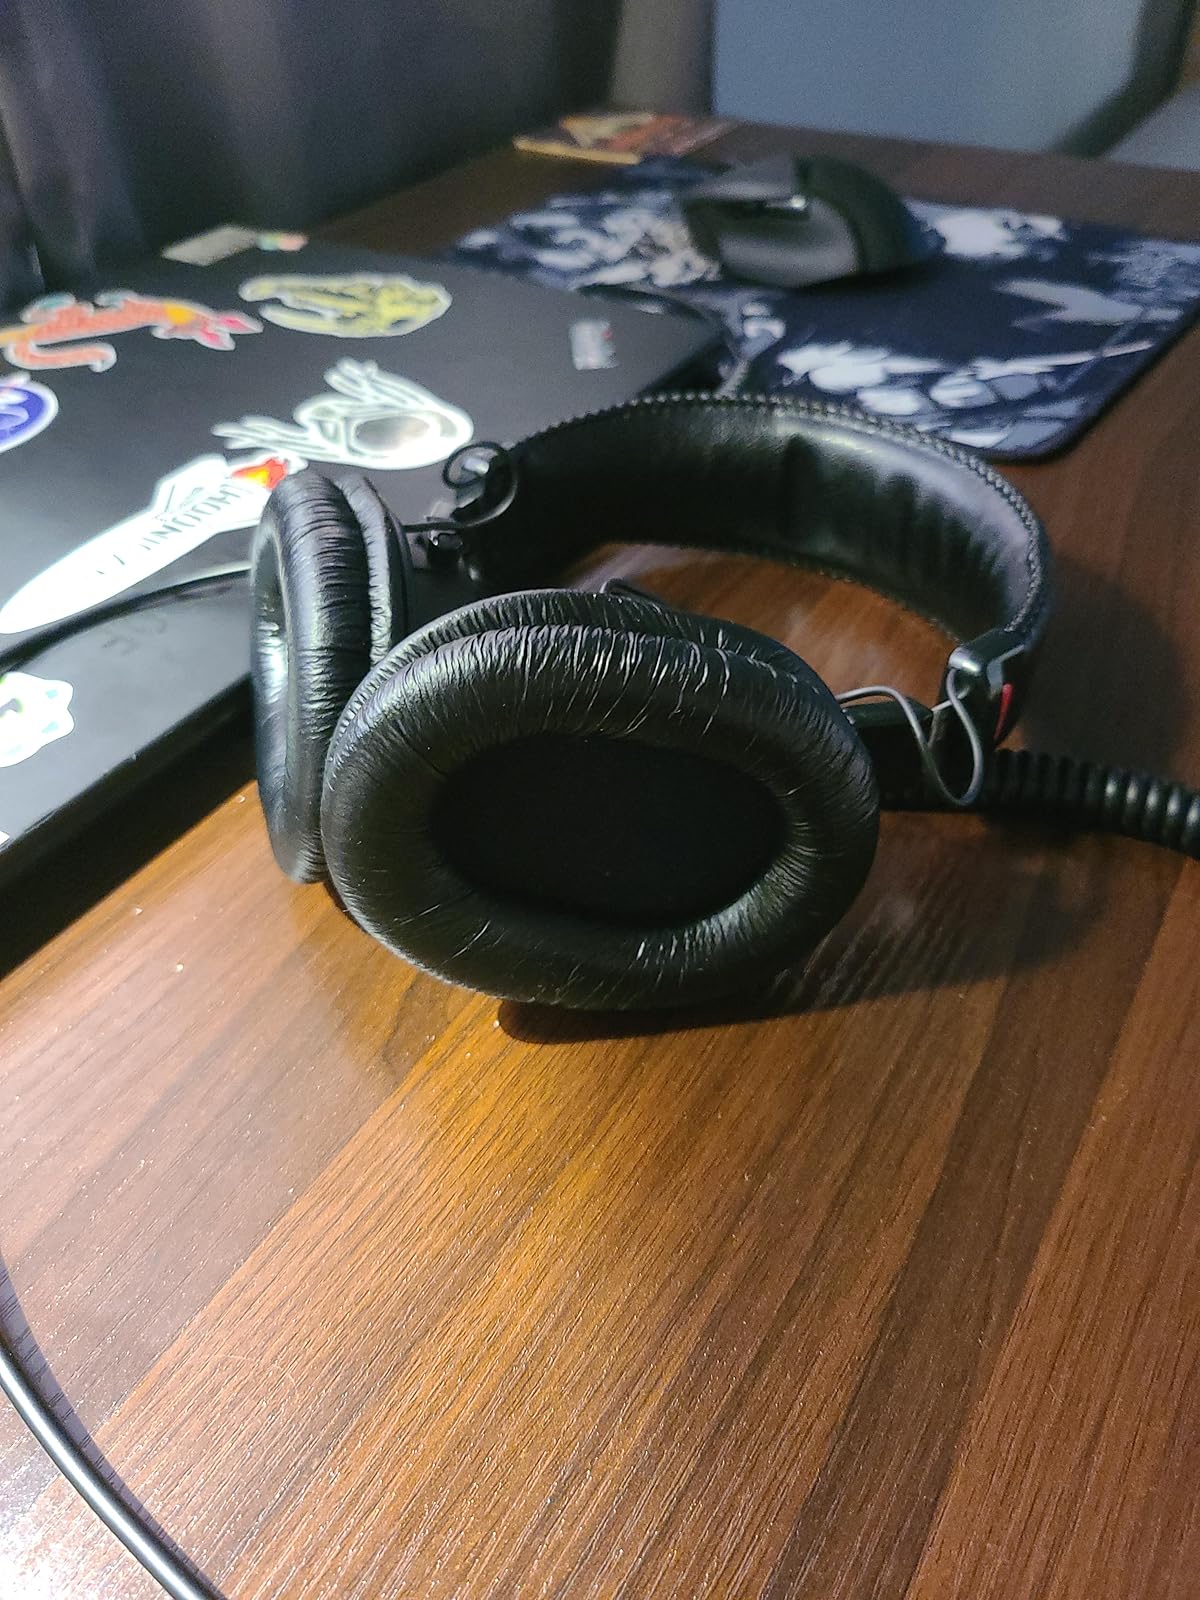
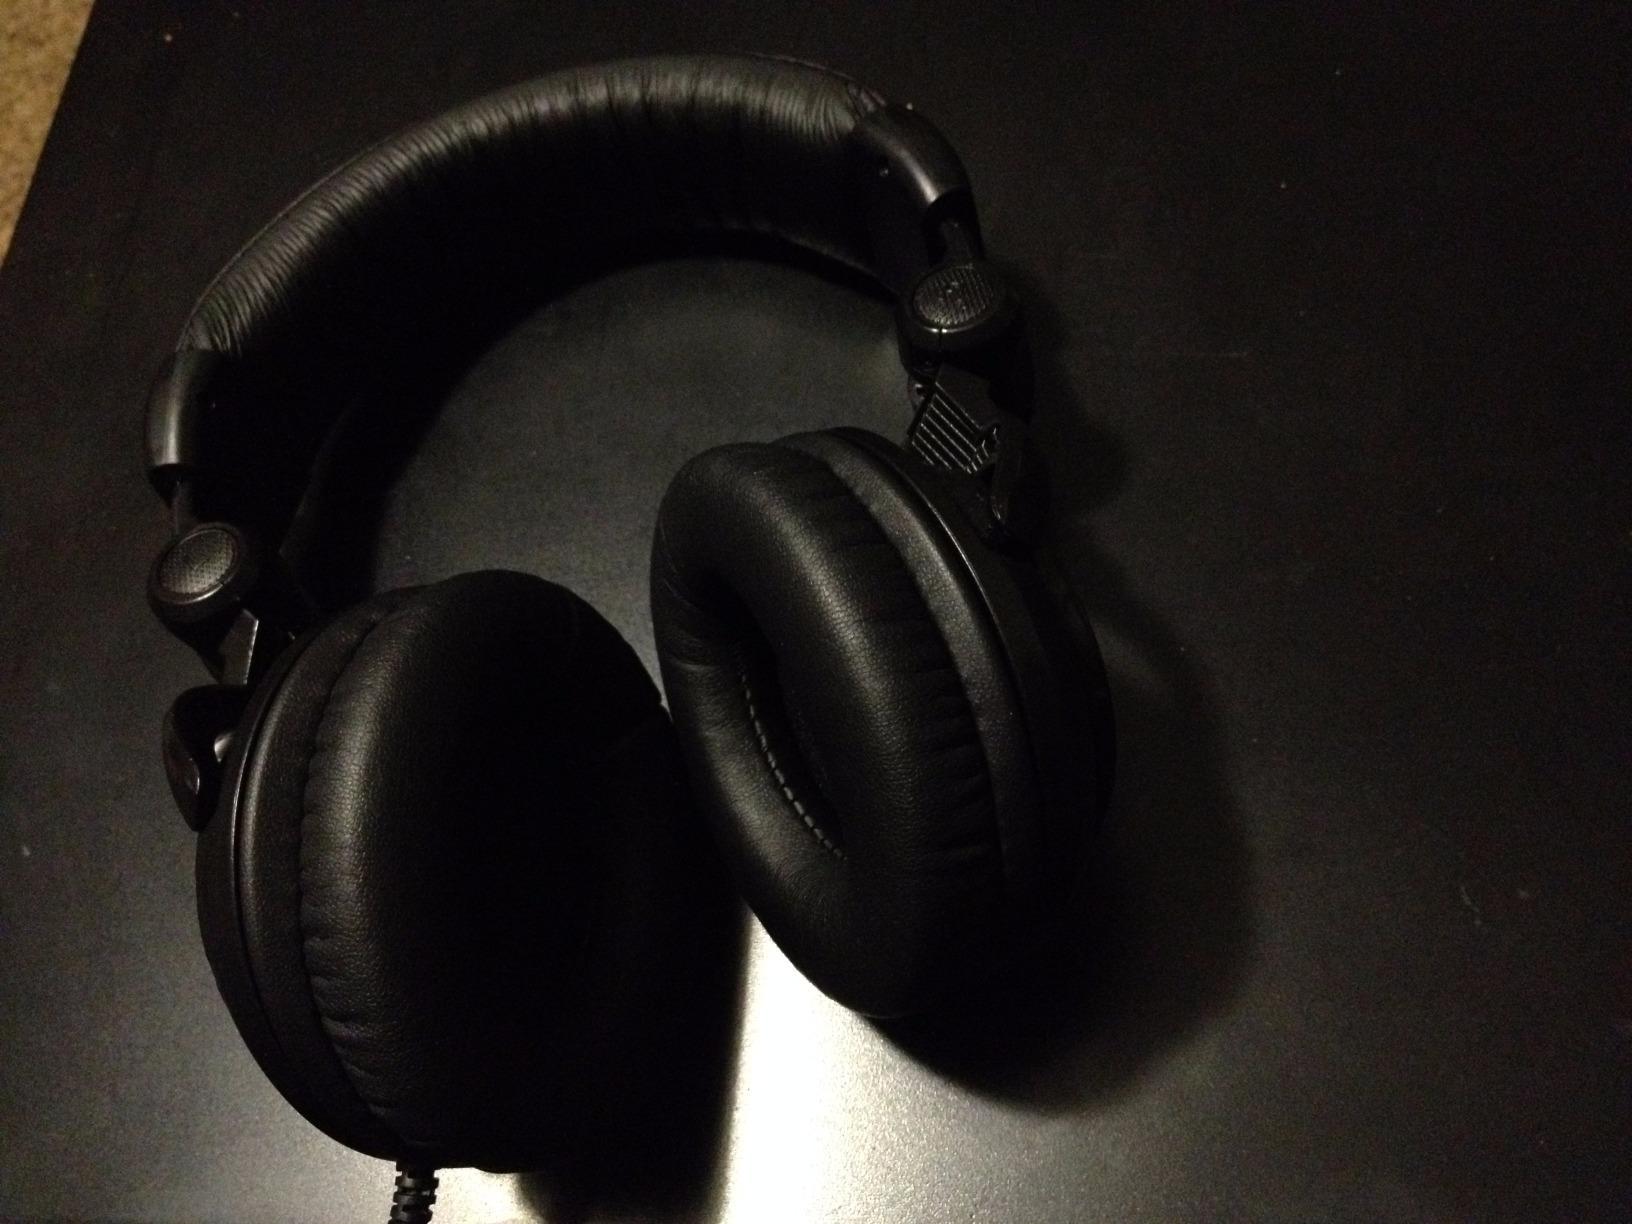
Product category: headphones
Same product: no